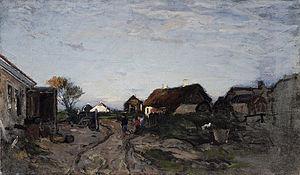
Wilhelm von Gegerfelt, ou Vilhelm von Gegerfelt est un peintre suédois.